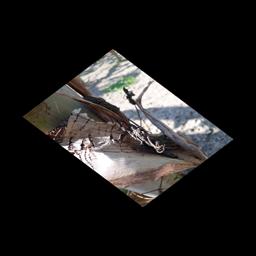
Label: BACTERIAL SOFT ROT